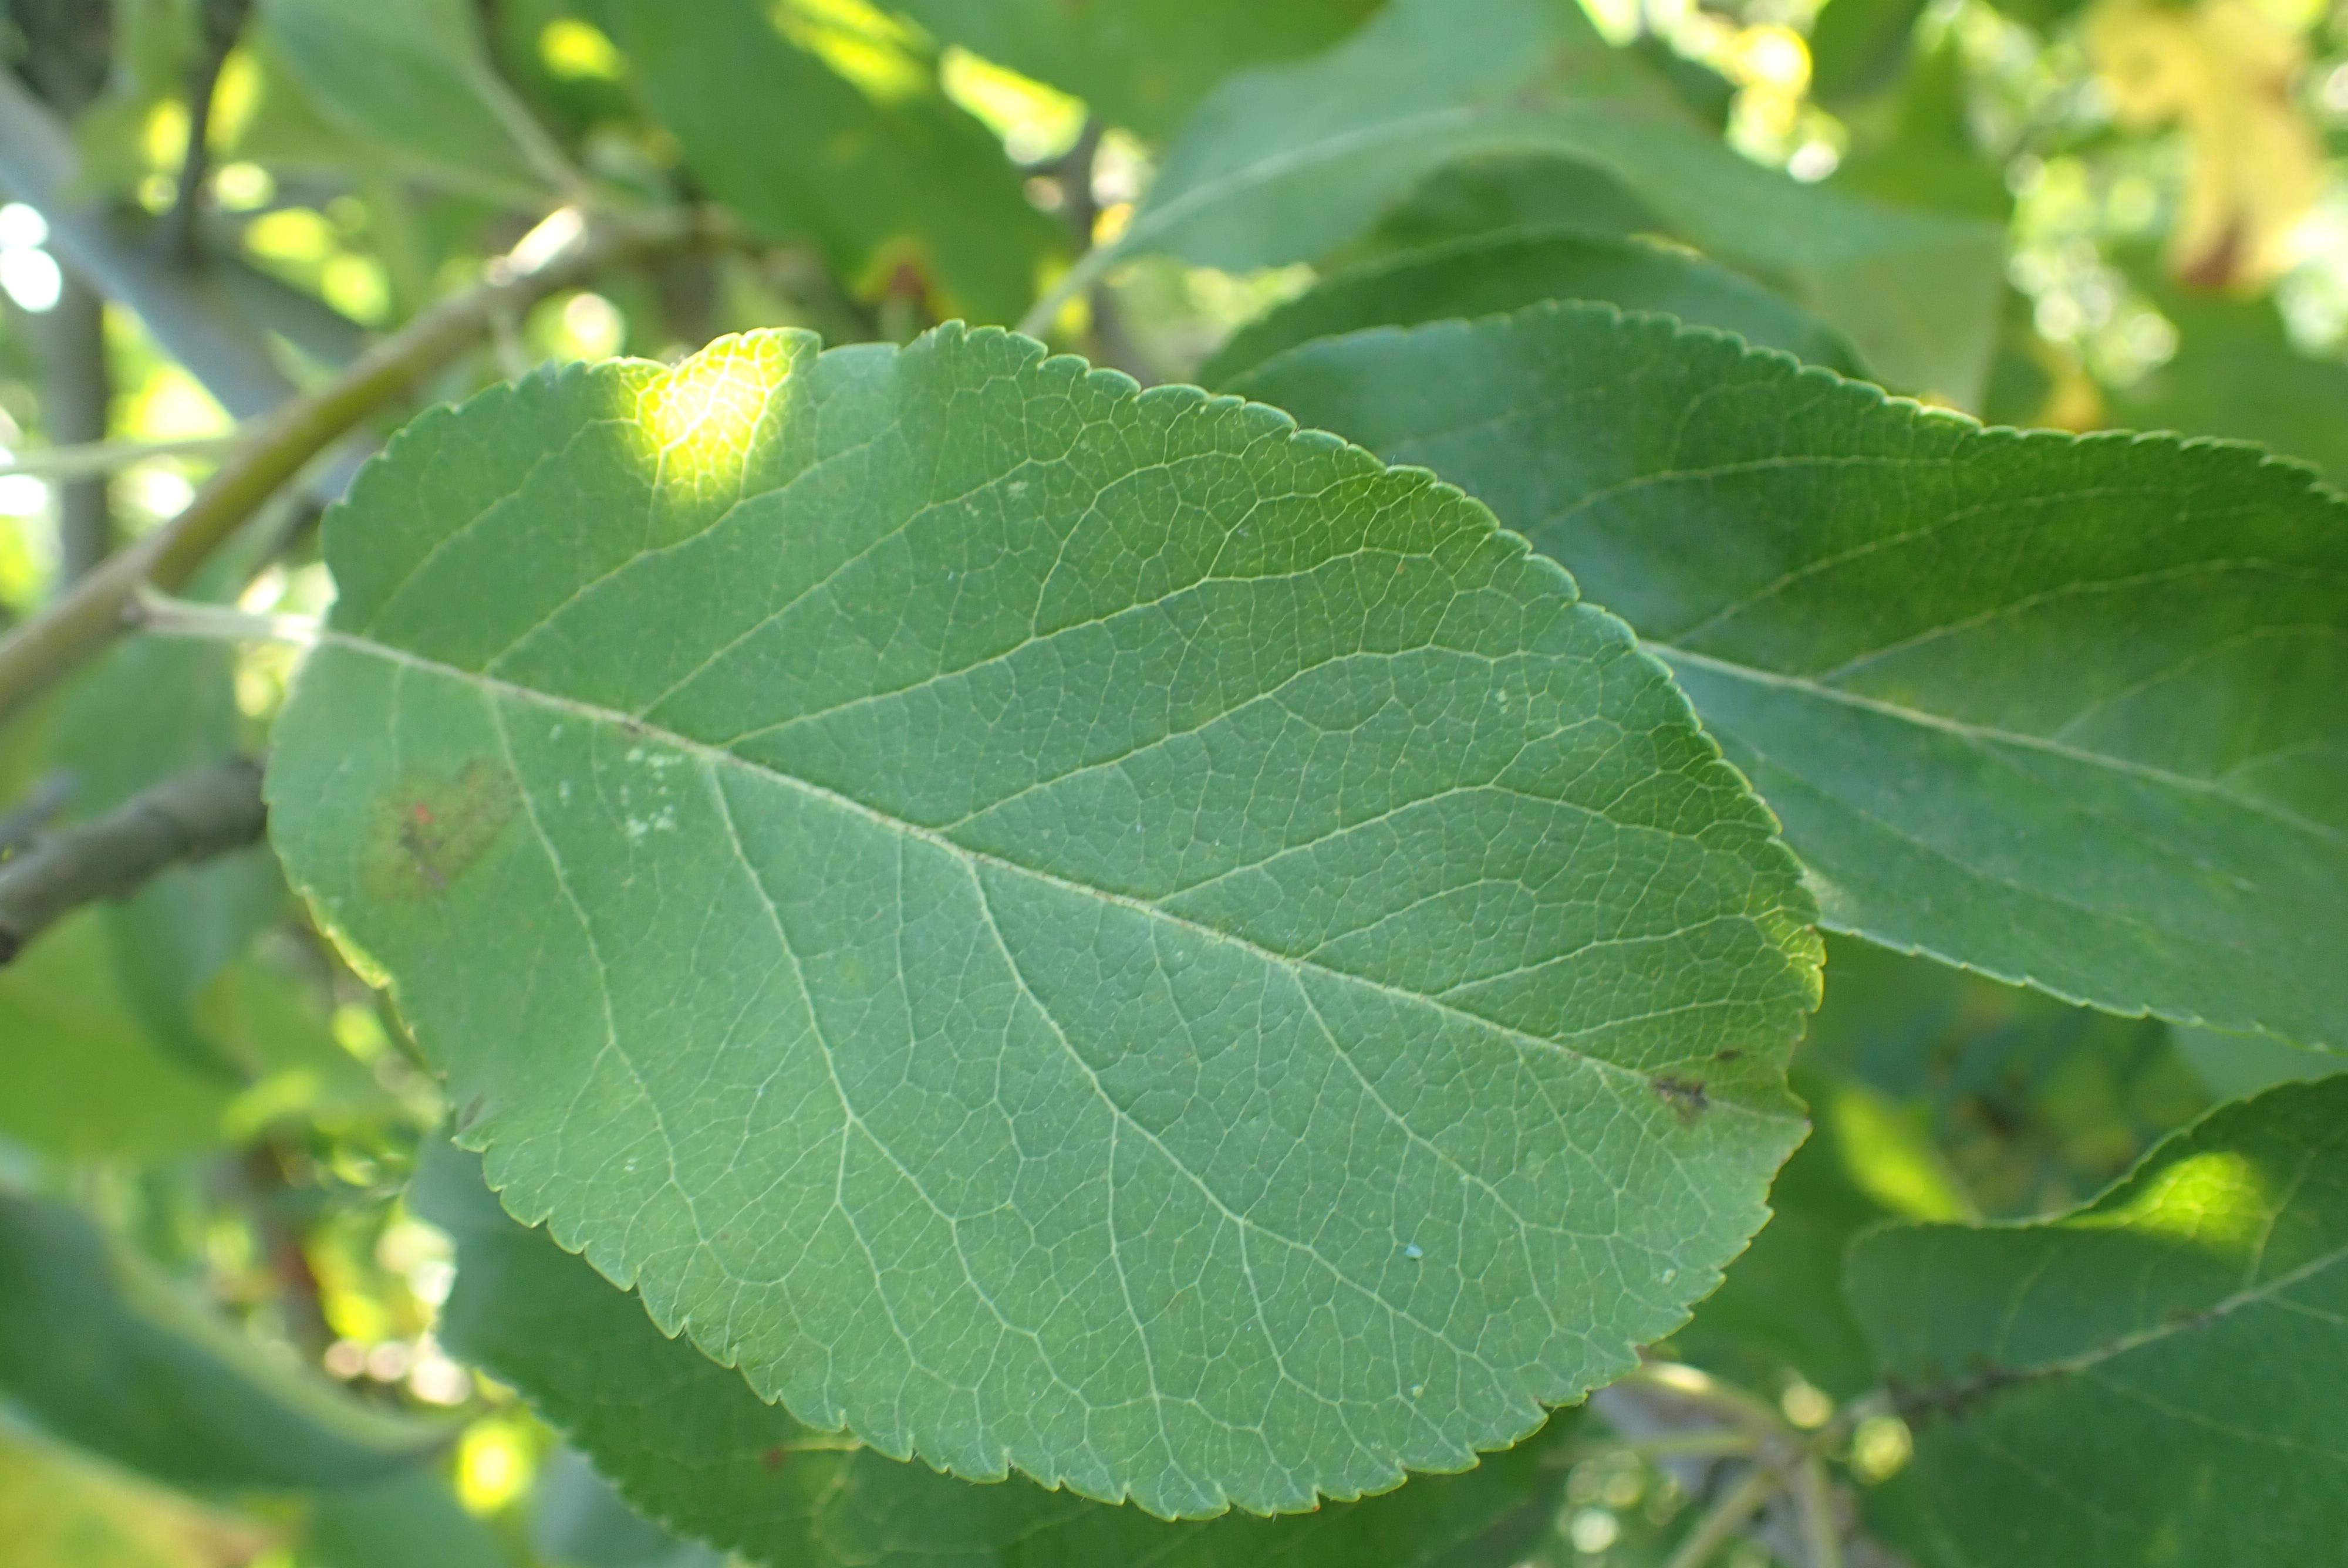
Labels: scab